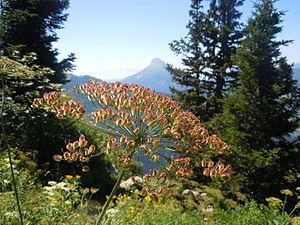
Graines de Laserpitium siler au Bec de la Scia, vue sur Chamechaude
Le Sermontain ou Laser siler est une plante herbacée vivace du genre Laser et de la famille des Apiacées.